1908 pattern webbing

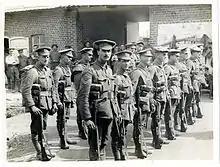
Soldiers of the Leicestershire Regiment in France in 1915, in Full Marching Order. The ammunition pouches can be clearly seen.

During the Second Boer War of 1899–1902, the standard British Army set of personal equipment, comprising a belt, haversack and ammunition pouches, was the leather Slade–Wallace equipment, which had been introduced in 1888. It proved unsuitable for holding modern ammunition, which was carried in stripper clips instead of as individual rounds, and its buffalo-hide leather tended to deteriorate during long periods in the field. A review of British shortcomings during the war was conducted by the 1903 Royal Commission on the War in South Africa, which heard evidence that the Slade–Wallace equipment was "an absurdity" and "cumbersome, heavy and badly balanced". As a stop-gap measure, the leather 1903 Bandolier Equipment, based on that used by the Boer Commandos, was issued, but it quickly proved to be unsuitable for infantry use.